Presbyterian Church of Australia

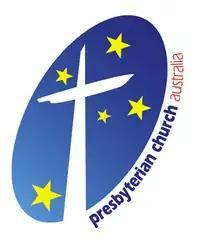
Logo of the Presbyterian Church of Australia

The Presbyterian Church of Australia (PCA), founded in 1901, is the largest Presbyterian and Reformed denomination in Australia. The PCA is the largest conservative, evangelical and complementarian Christian denomination in Australia. The Presbyterian Church of Australia is Reformed in theology and has a Presbyterian polity.